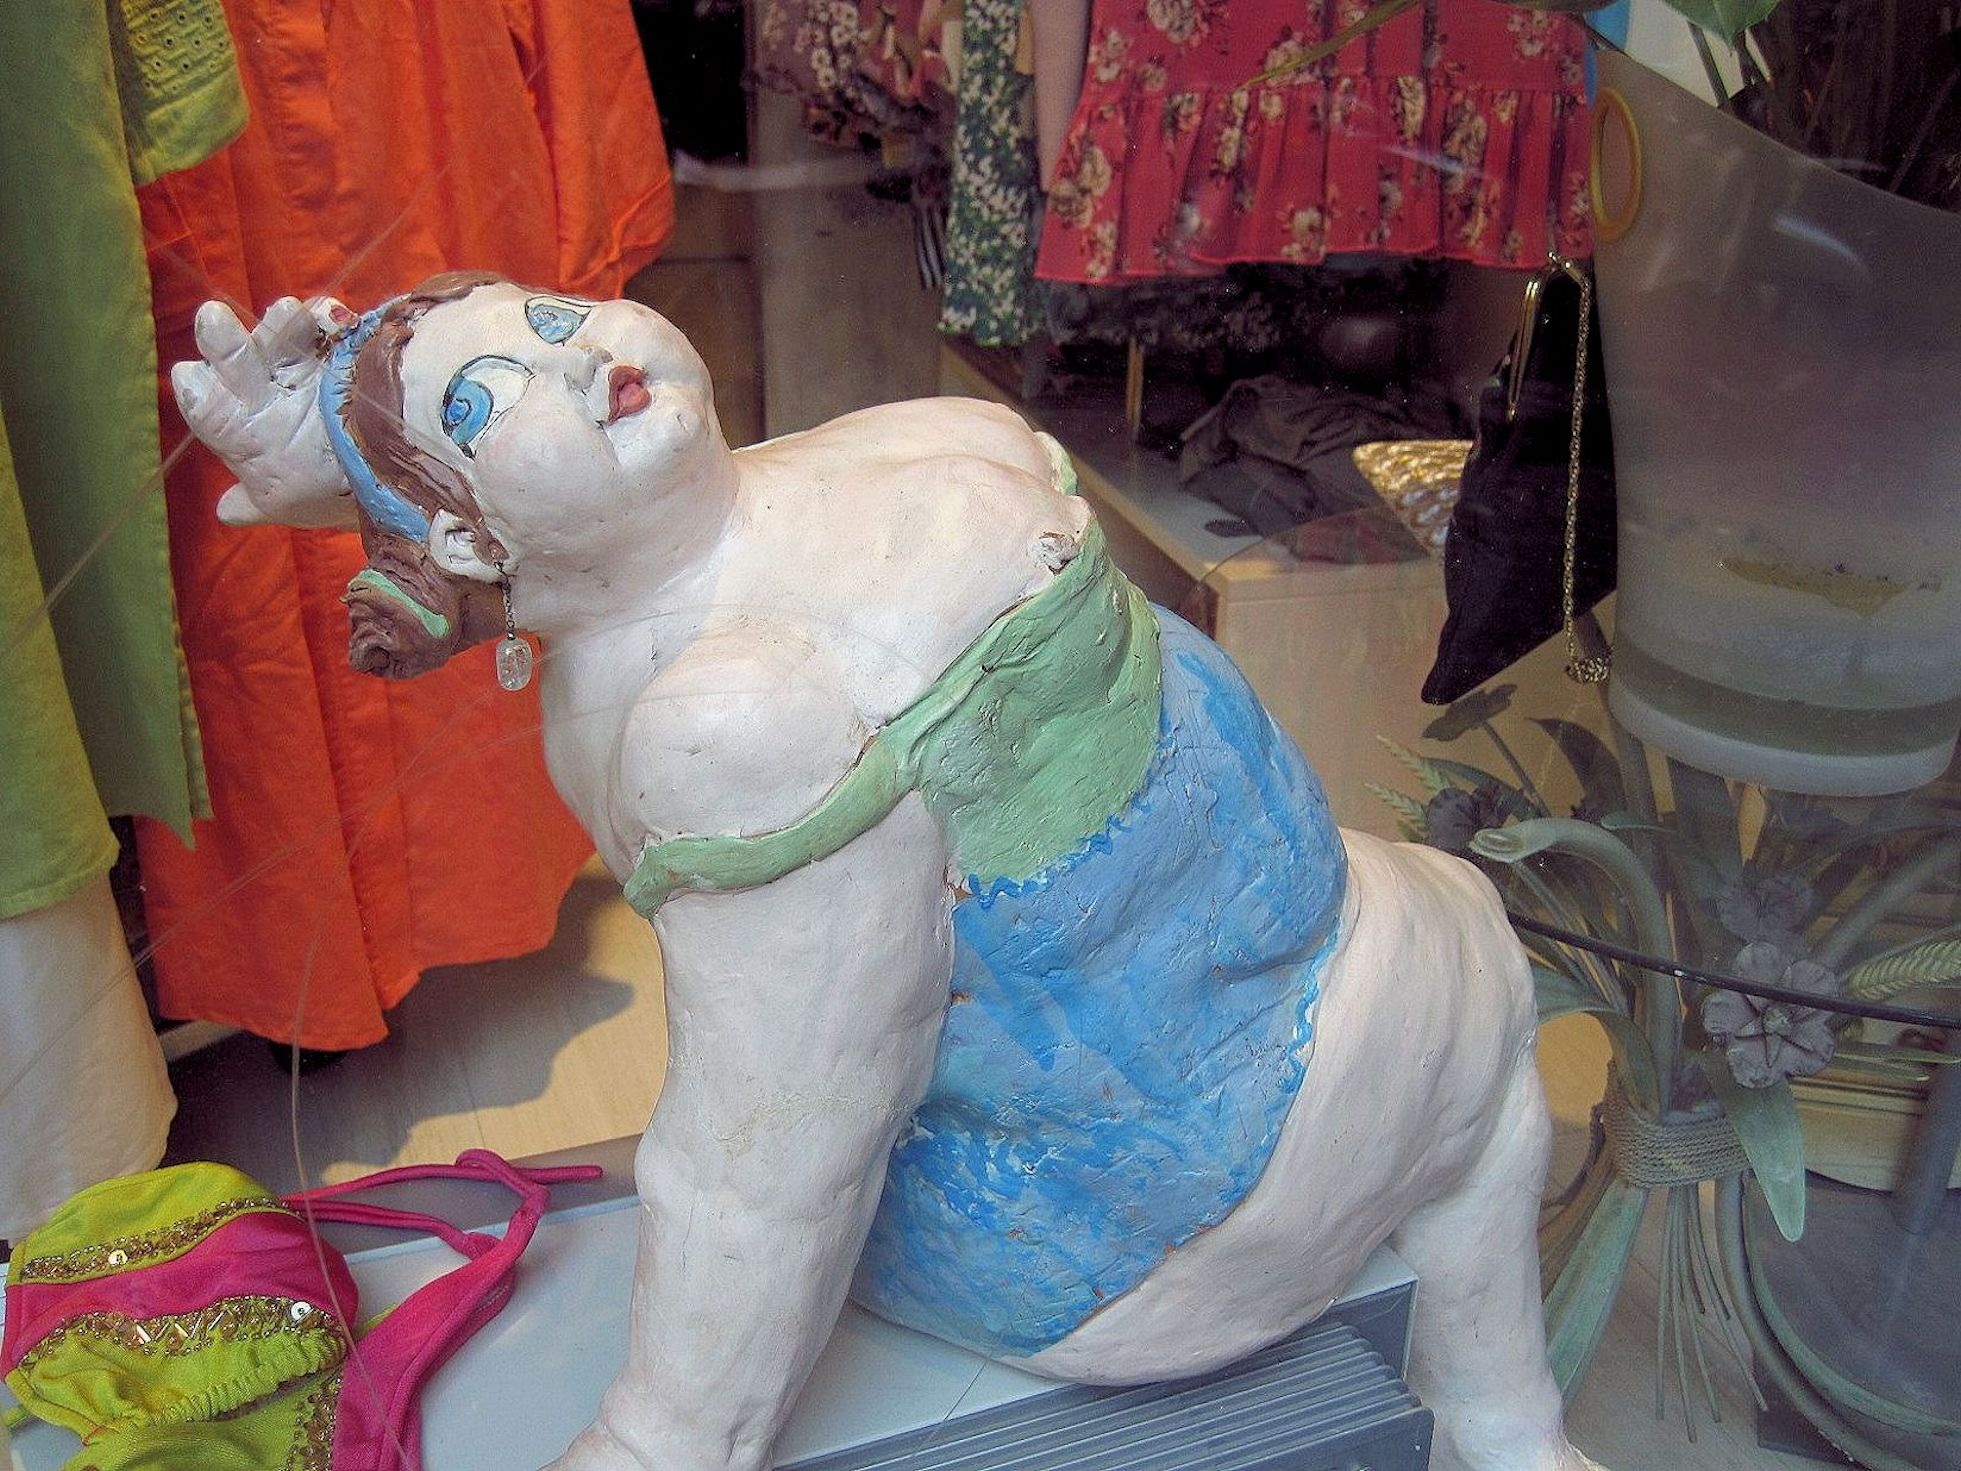
statue, shop window, art, fat, rome, clay sculpture, heavy lady